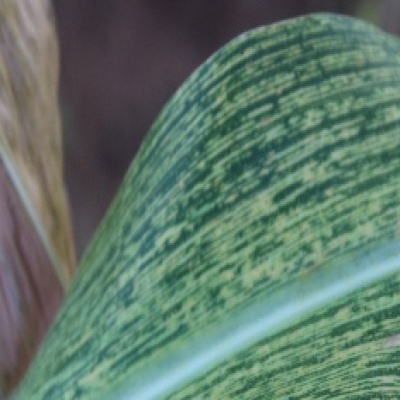
Label: Corn_(Maize)___Maize_Streak_Virus